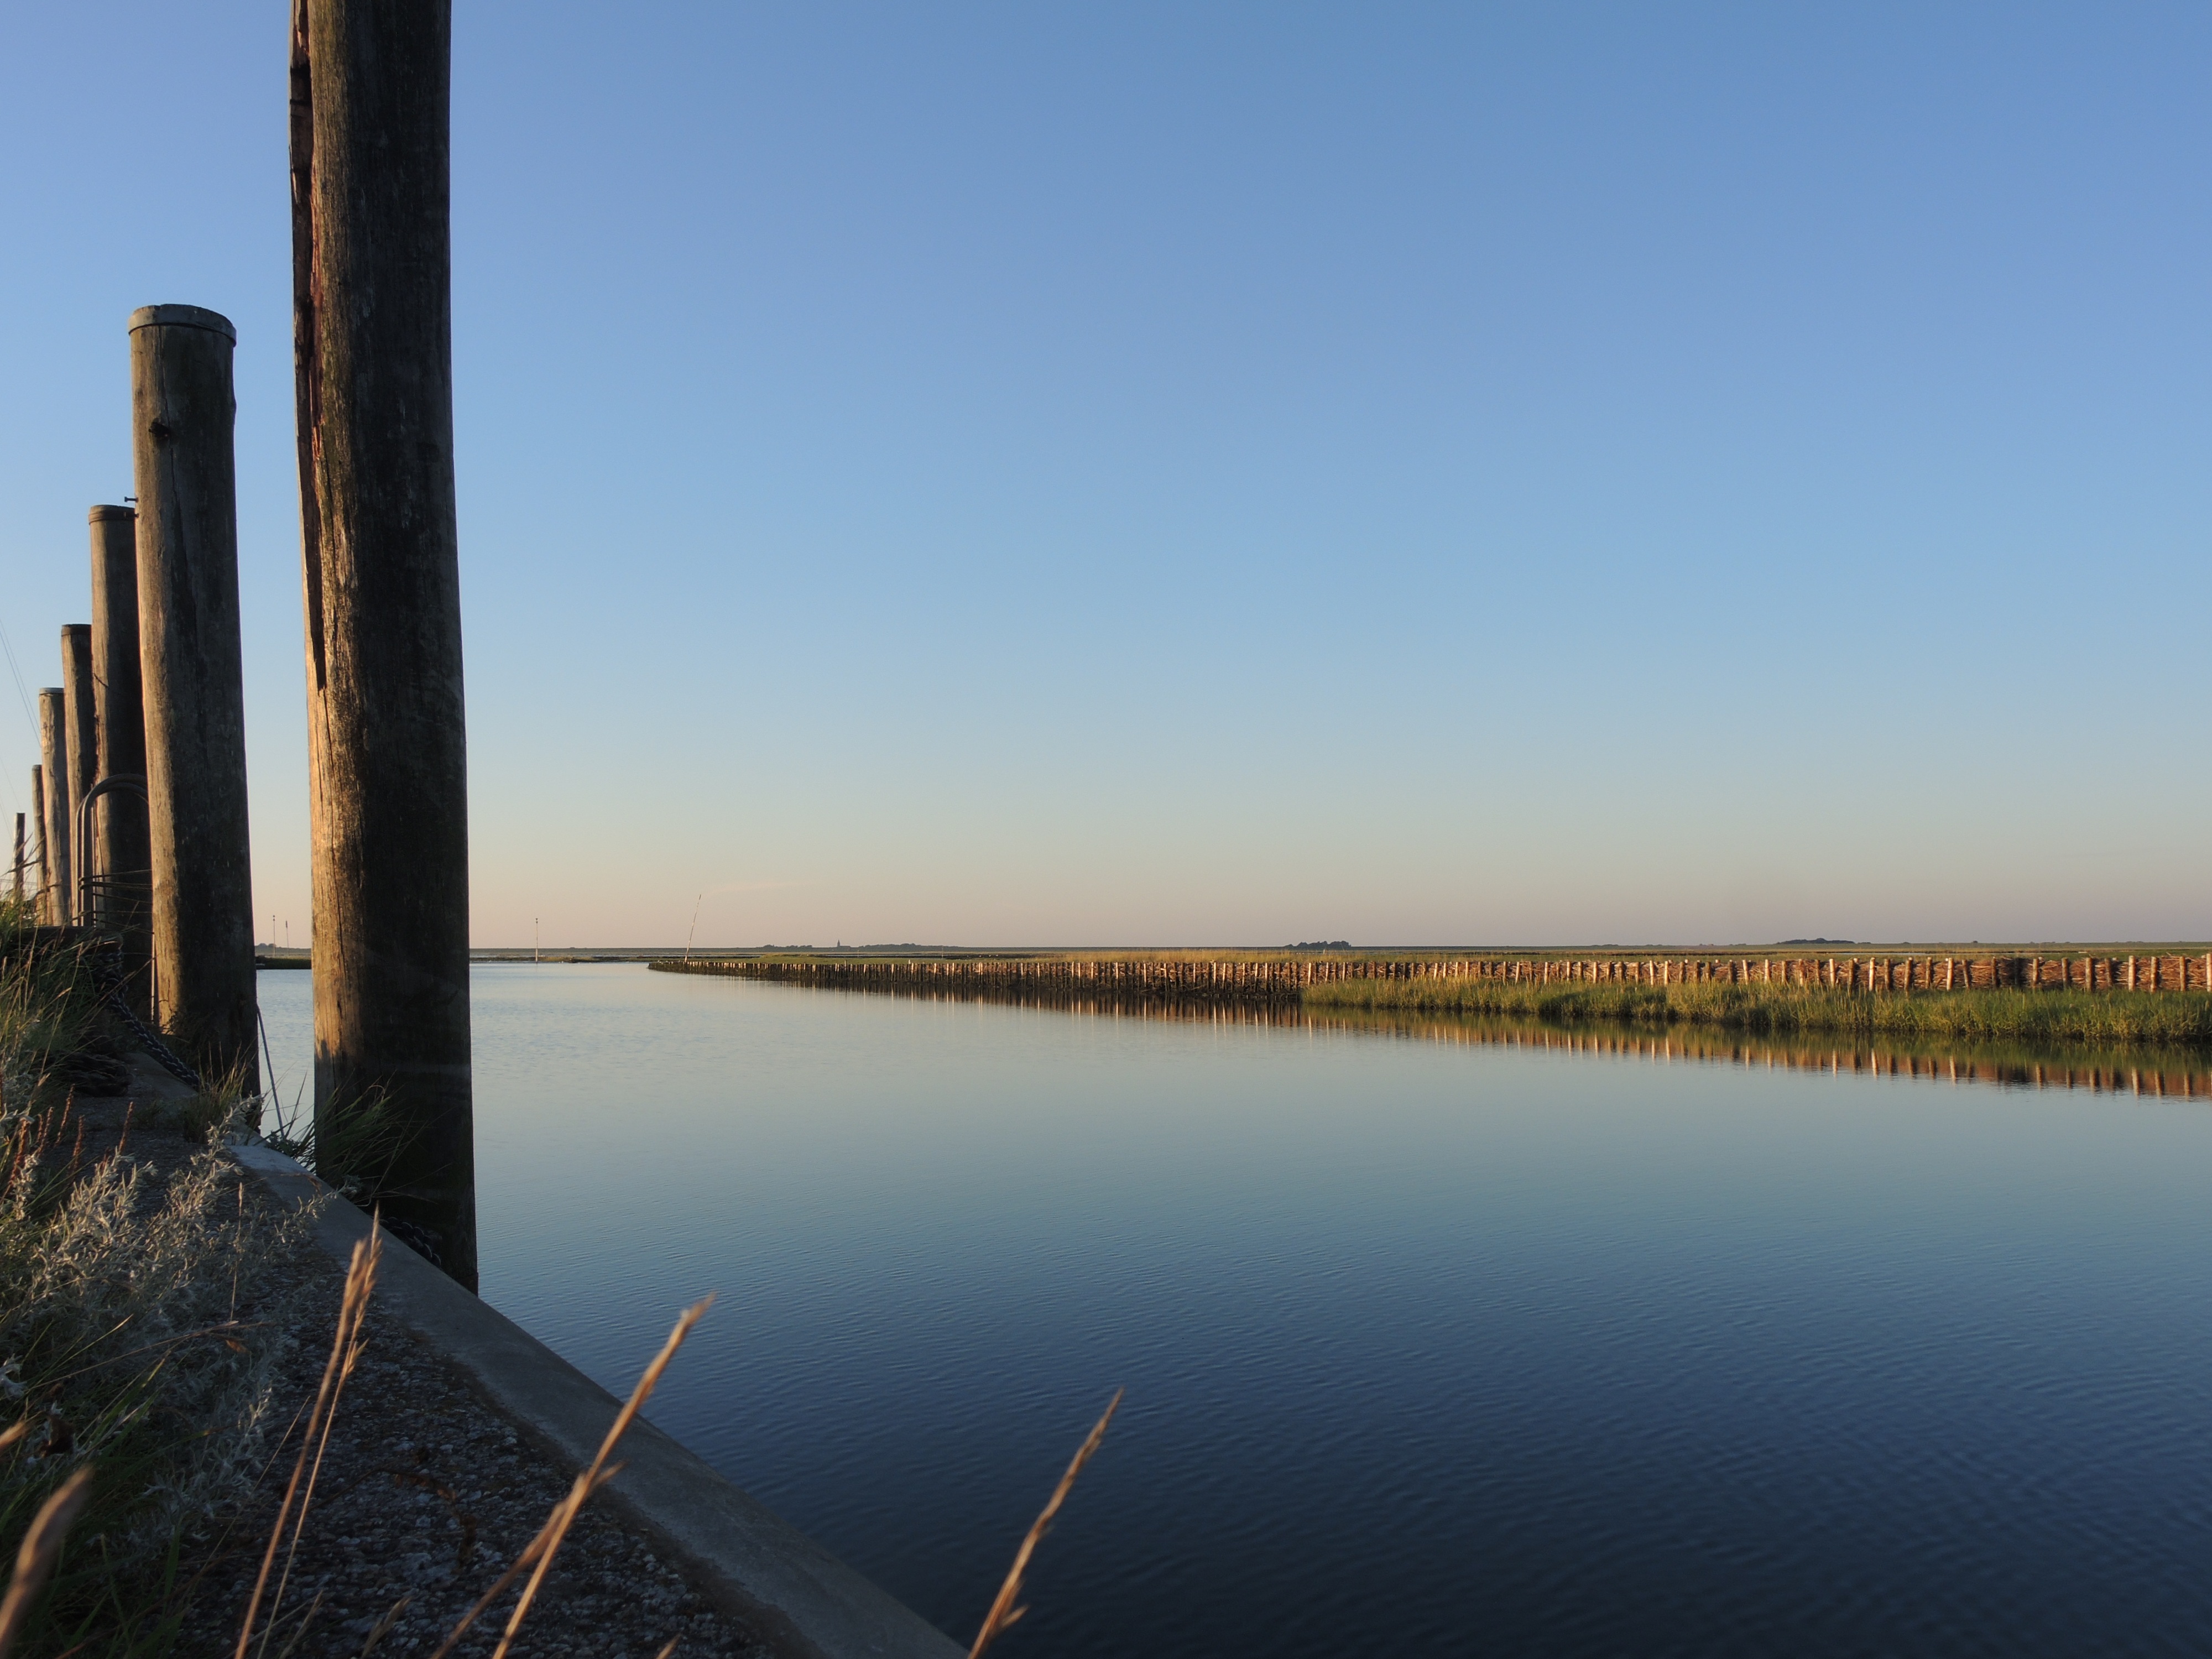
landscape, sea, coast, water, horizon, bridge, morning, shore, lake, dawn, river, dusk, evening, reflection, bay, reservoir, port, waterway, loch, silent, north sea, salt marshes, atmospheric phenomenon, koog